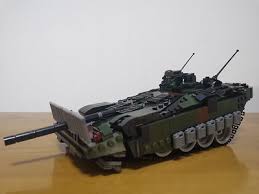
Label: BMP-T15